Tap Roots

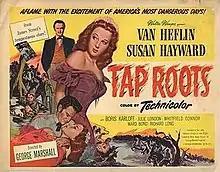
Original lobby card

Tap Roots is a 1948 Technicolor Western war film set during the American Civil War. It is very loosely based on the true life story of Newton Knight, a farm owner who attempted to secede Jones County from Mississippi.